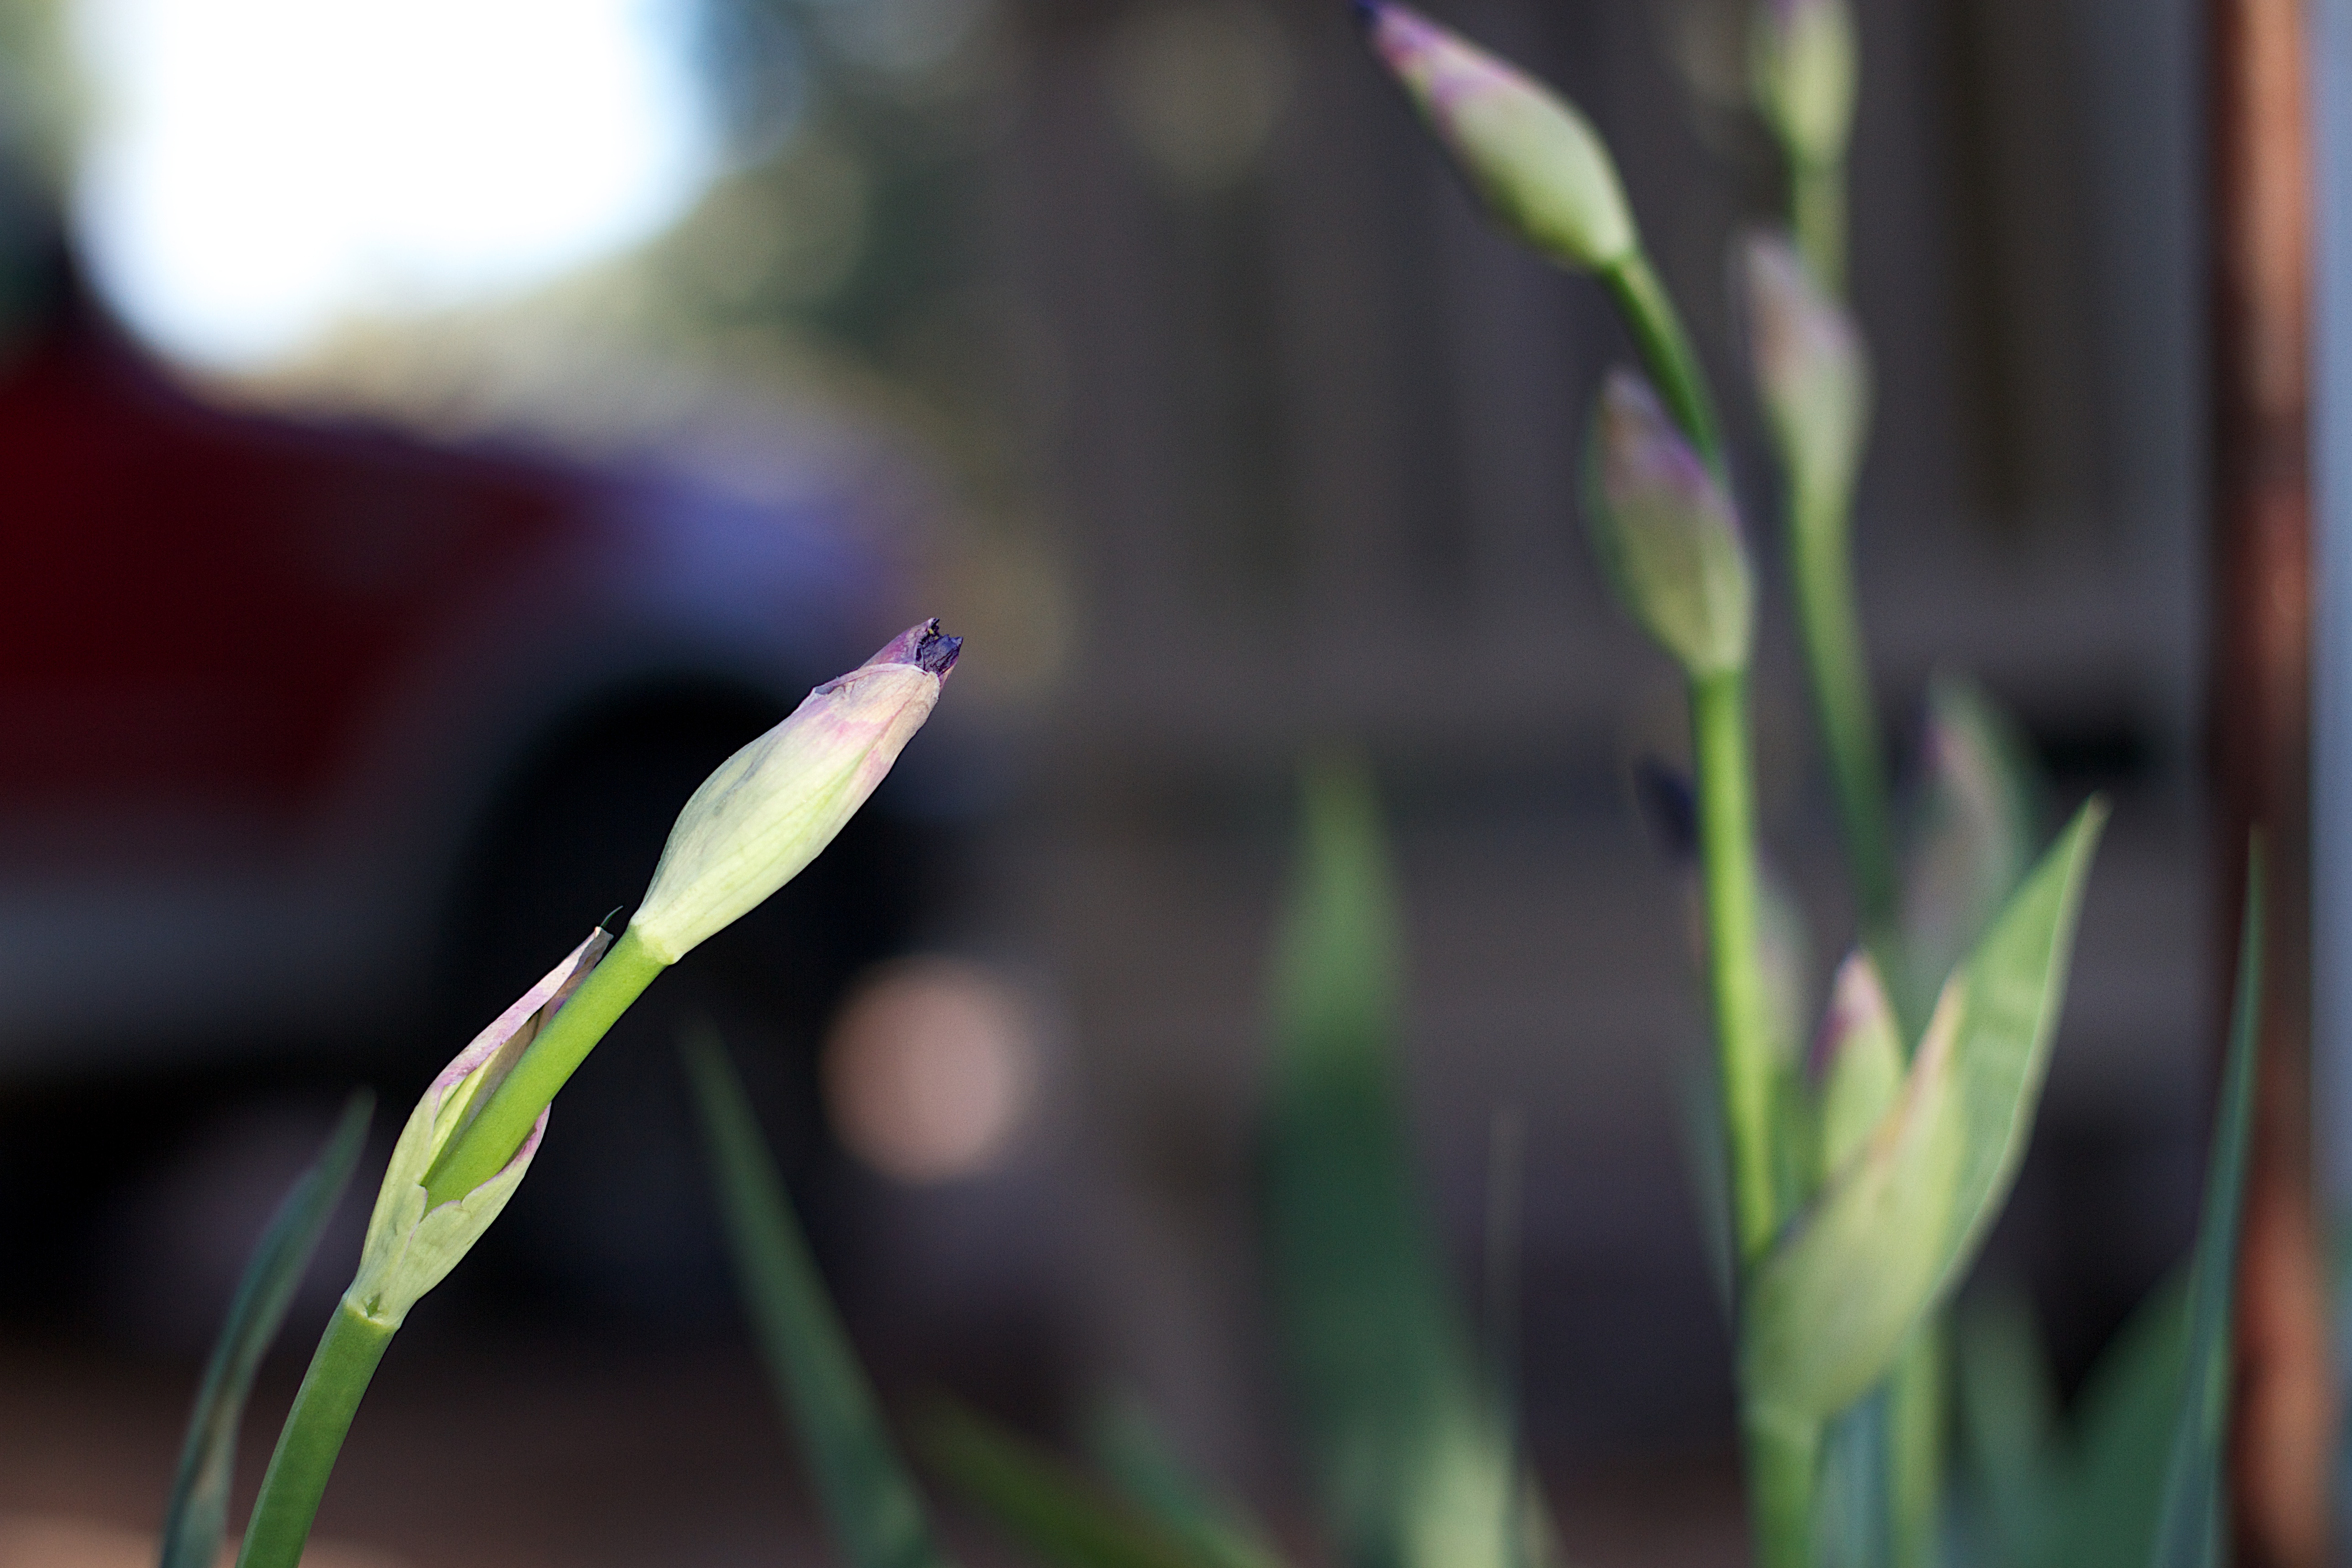
nature, grass, branch, plant, photography, leaf, flower, green, botany, flora, close up, bud, macro photography, flowering plant, grass family, plant stem, land plant